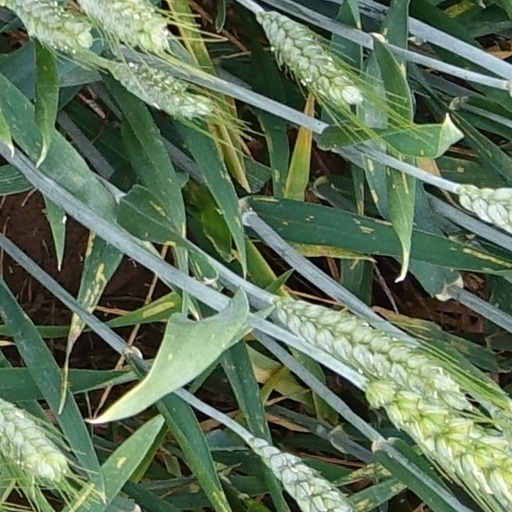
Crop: wheat